Al Nesser

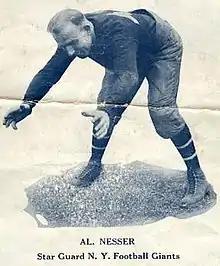

Alfred Louis Nesser (June 6, 1893 – March 11, 1967) was a professional American football guard and end. He played for seven teams: Akron Pros, Cleveland Bulldogs, Columbus Panhandles, Akron Indians, New York Giants, and Cleveland Indians in the National Football League (NFL) and the Cleveland Panthers in the first American Football League. He won NFL Championship titles with the Akron Pros in 1920 and the New York Giants in 1927. During his career, Nesser played against Charlie Copley, Fritz Pollard and Jim Thorpe.